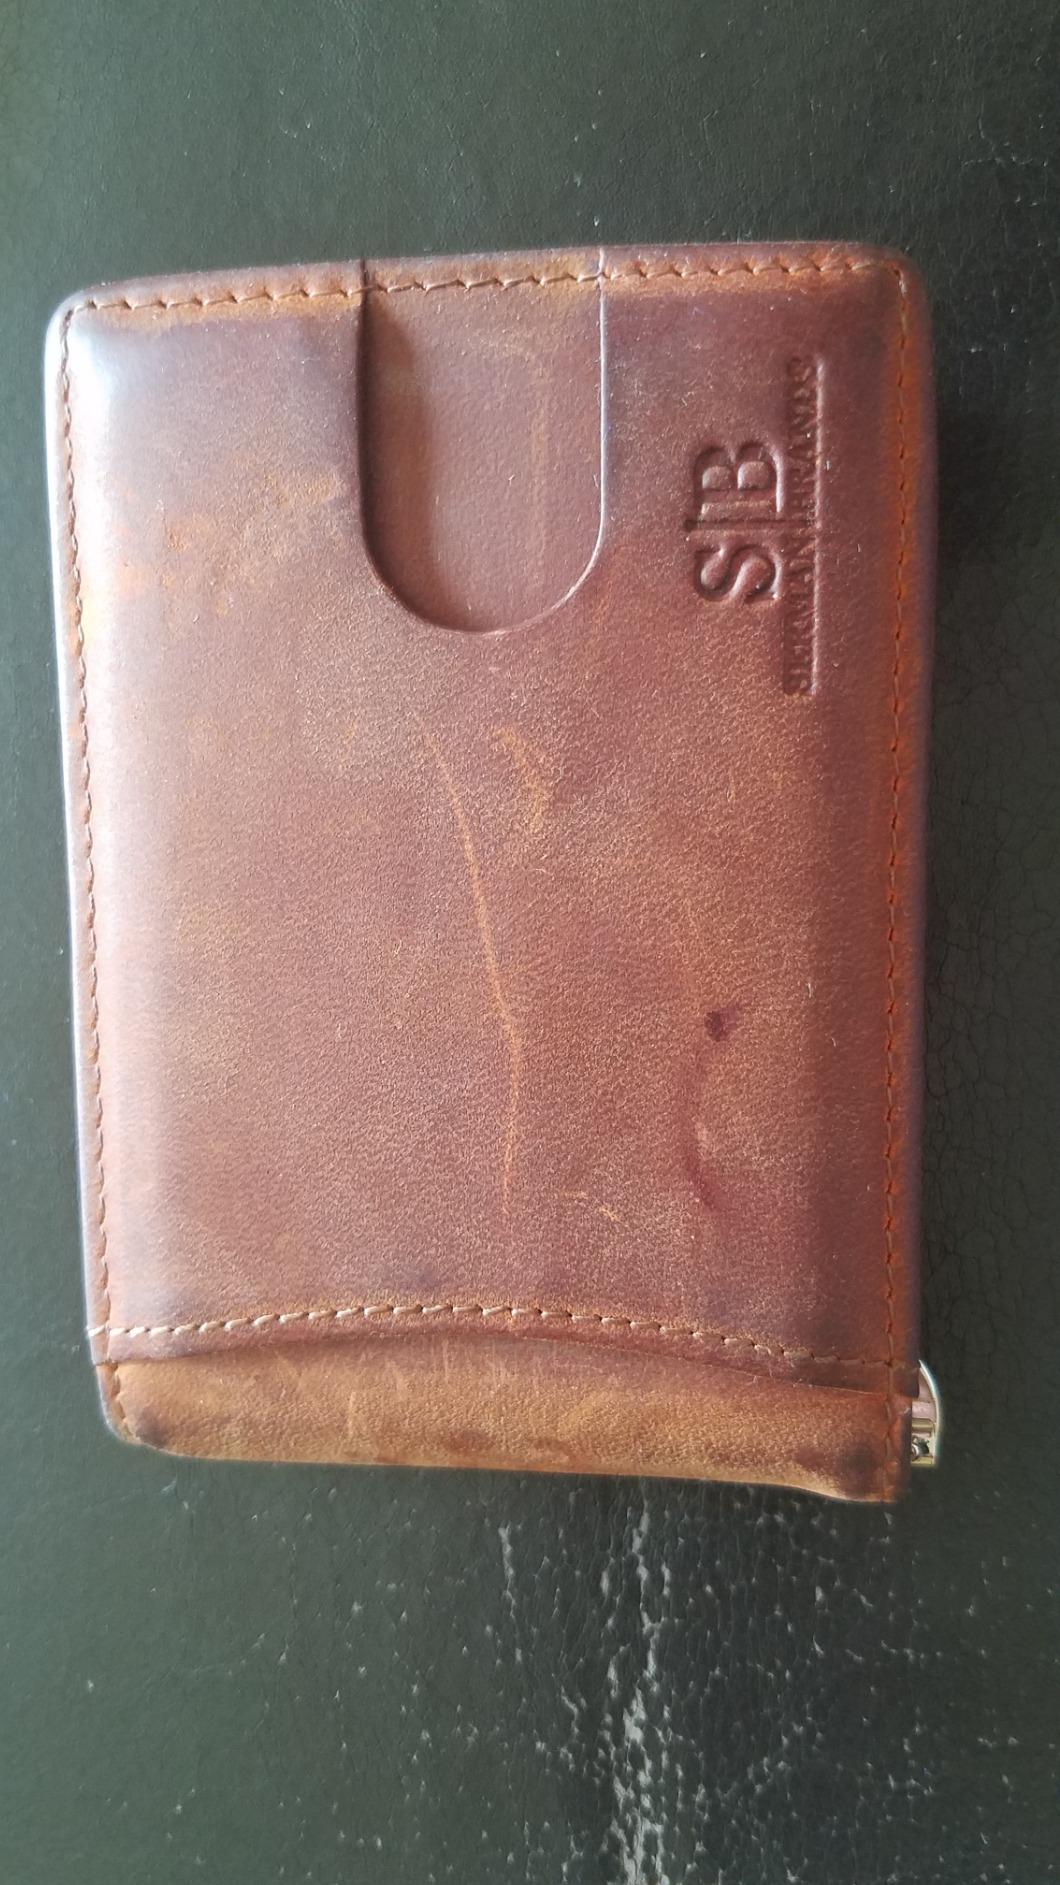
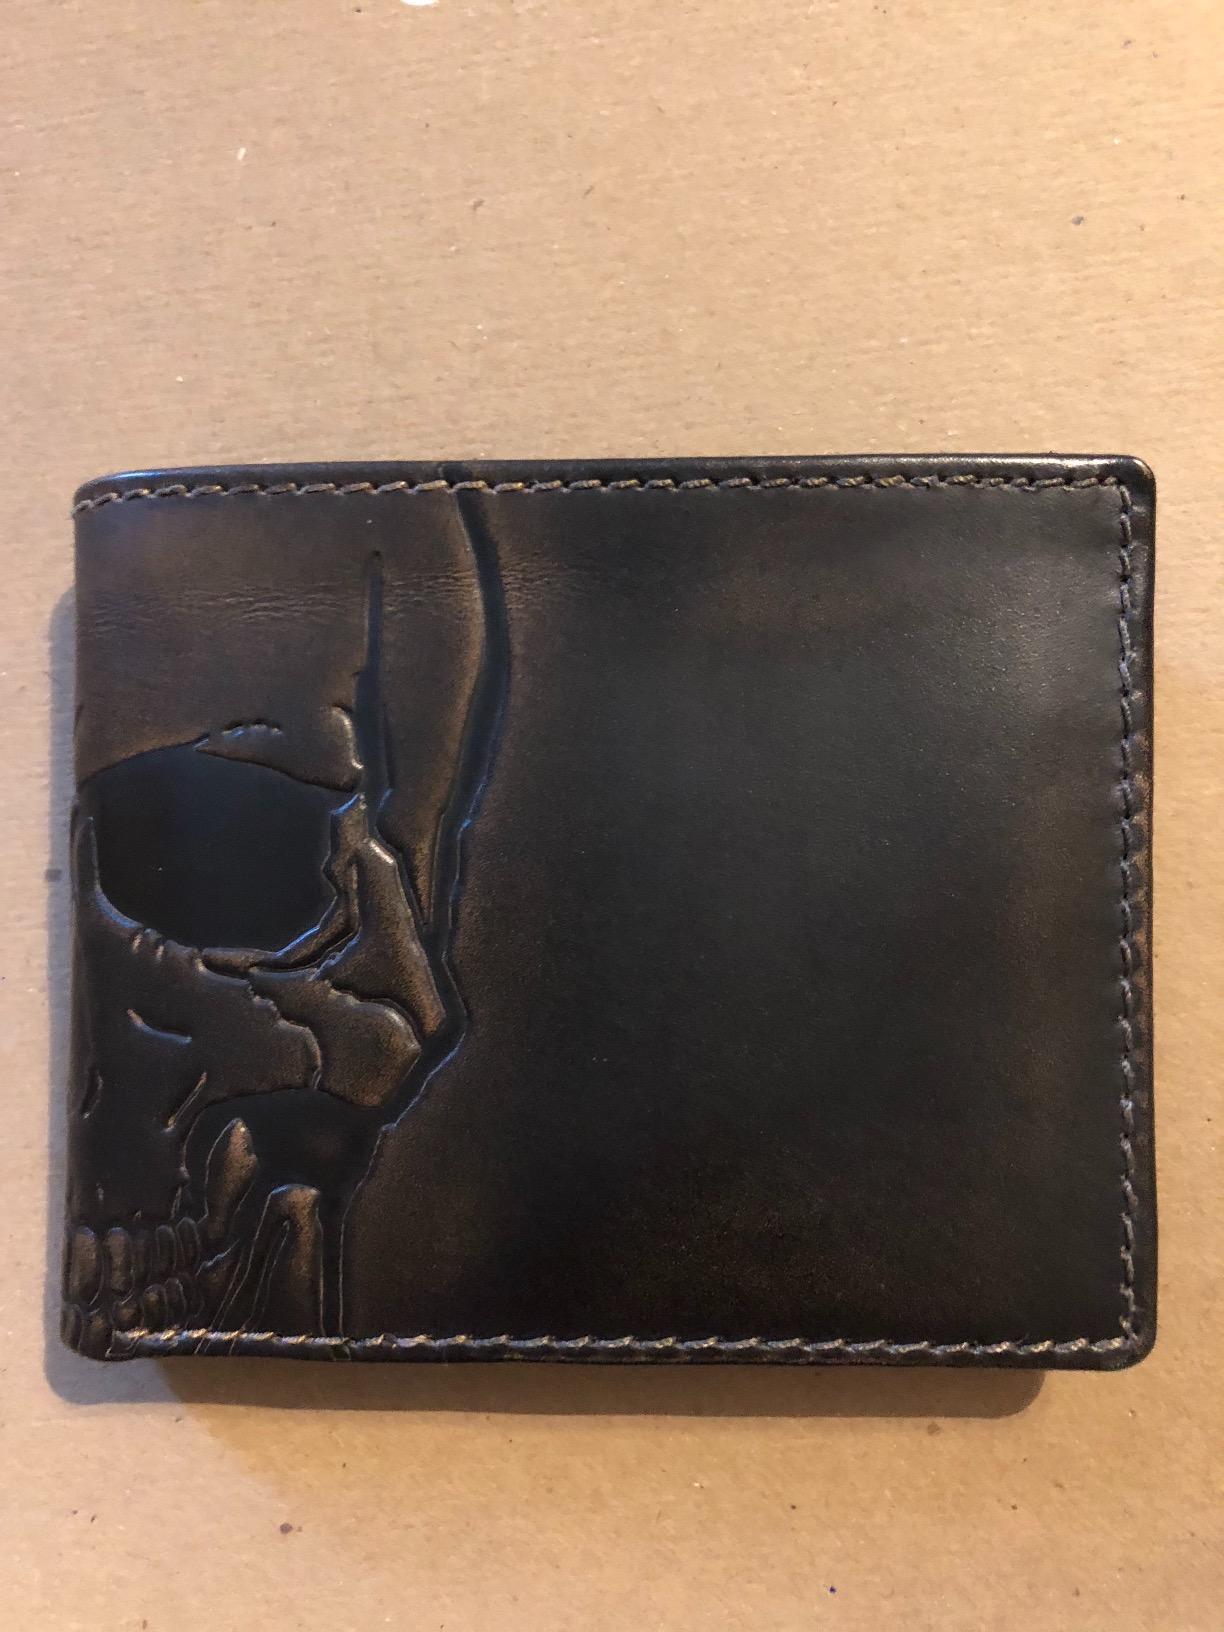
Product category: accessories_wallet
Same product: no